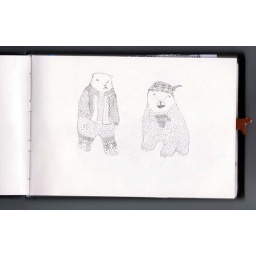
bears in hungarian clothes